No. 613 Squadron RAuxAF

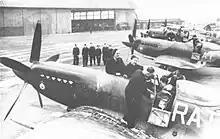
No. 613 Squadron Spitfire F.14s outside their Hangar No. 7 at RAF Ringway in 1947. Note the squadron's 'RAT' Reserve Command codes

The squadron reformed on 10 May 1946 at RAF Ringway (now Manchester Airport), as a fighter squadron within Reserve Command. The unit's home was in Ringway's Hangar No.7, which had been completed for the squadron in spring 1940, a few months after leaving the airport for wartime service elsewhere. No. 613 Squadron was initially equipped with Supermarine Spitfire FR.14s, replacing these in November 1948 by the higher performance Mark F.22s. North American Harvard aircraft were used in the dual training role. The Spitfires and their volunteer flying and ground crews were frequently detached to RAF Horsham St Faith, Norfolk, and other RAF stations, for weekend exercises alongside regular RAF squadrons.